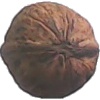
Label: Walnut 1